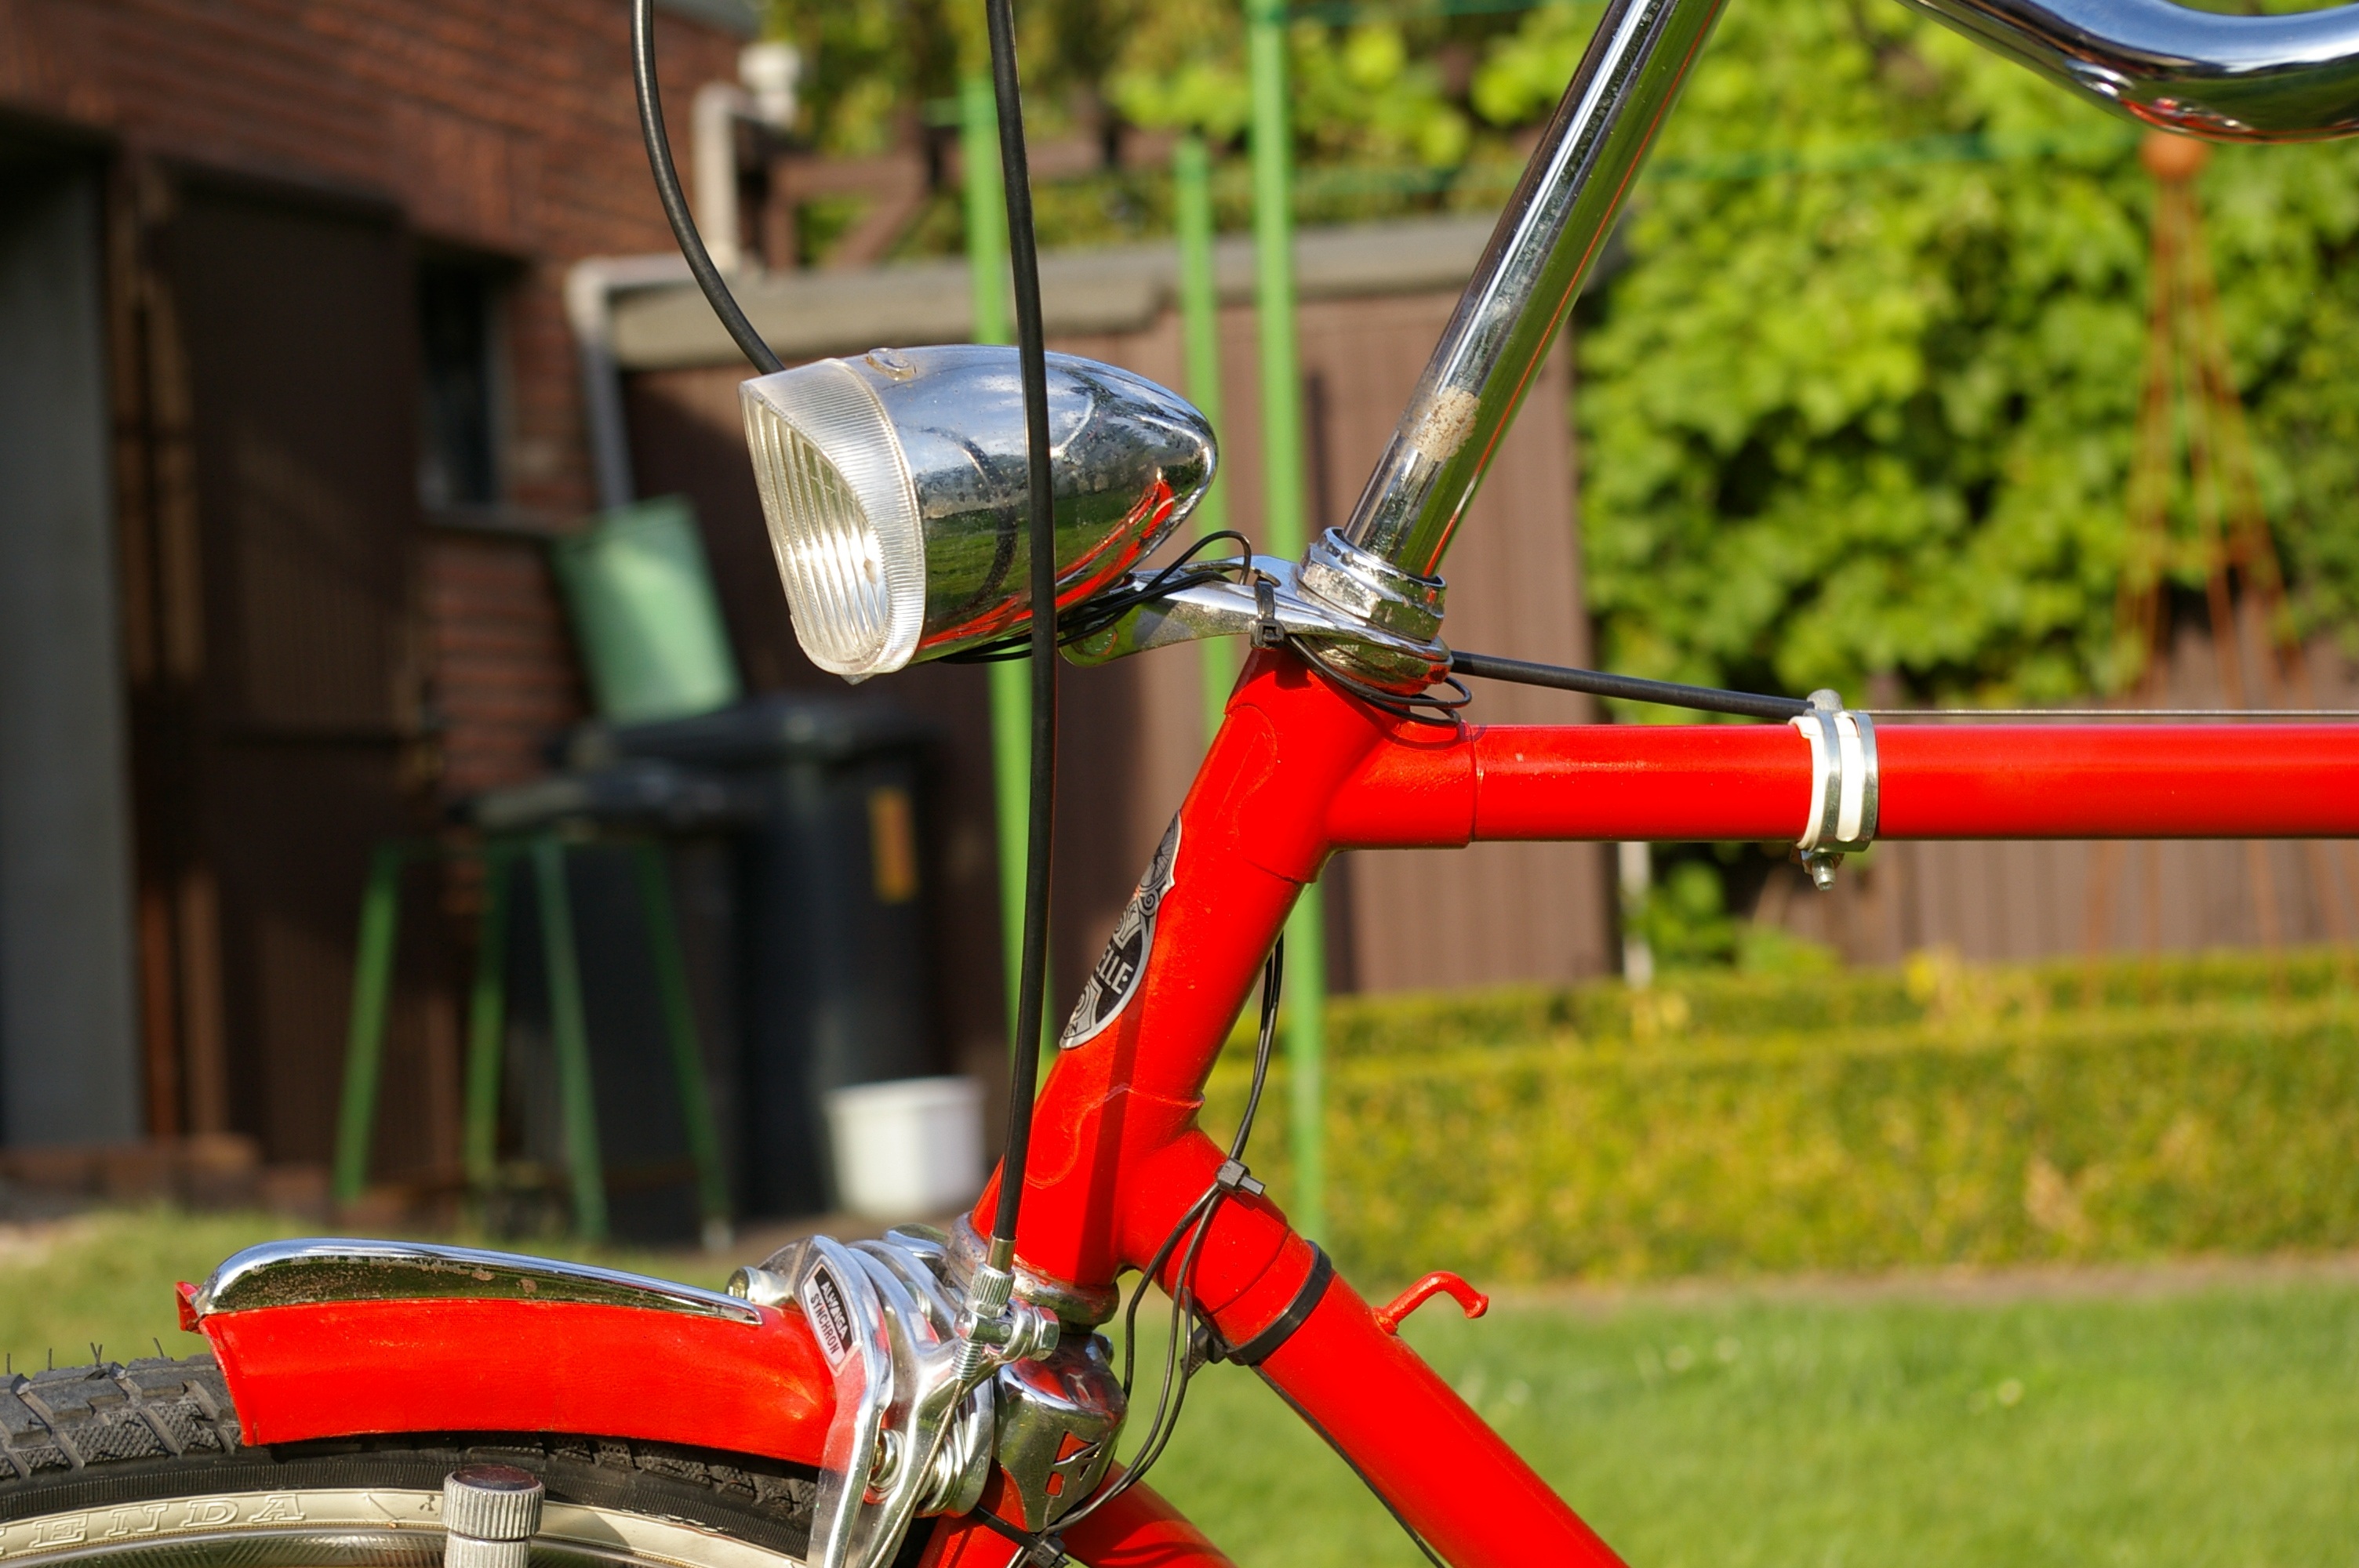
wheel, old, bicycle, bike, red, vehicle, lamp, cycle, sports equipment, mountain bike, cycling, netherlands, bicycles, dutch, wheels, locomotion, two wheeled vehicle, bicycle frame, gents cycles, land vehicle, bmx bike, road bicycle